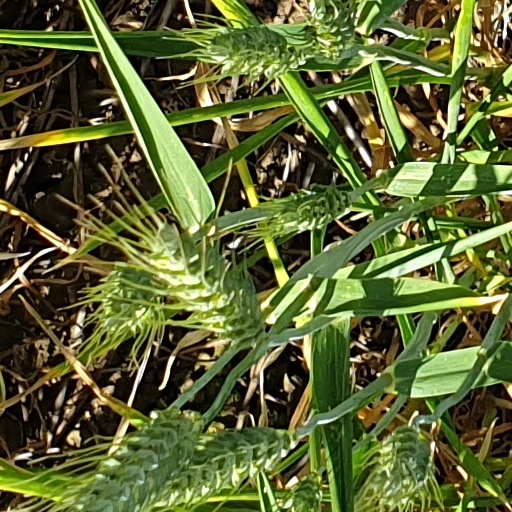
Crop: wheat